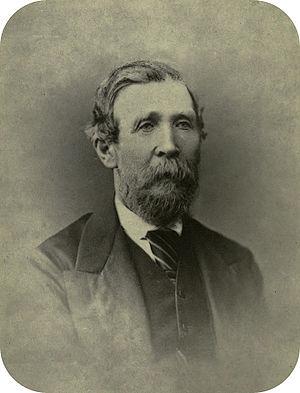
Juillet : départ de l’Expédition austro-hongroise au pôle Nord.